Loki (Marvel Comics)

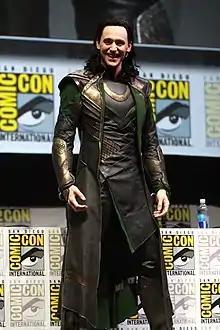
Tom Hiddleston as Loki at the 2013 San Diego Comic-Con.

Tom Hiddleston portrays Loki in media set in the Marvel Cinematic Universe, produced by Marvel Studios. Loki first appears in "Thor" (2011) and reappears in "The Avengers" (2012), "" (2013), "" (2017), "" (2018), and "" (2019).